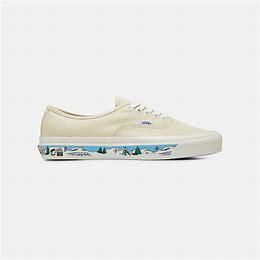
Brand: Vans
Model: Authentic 44 DX